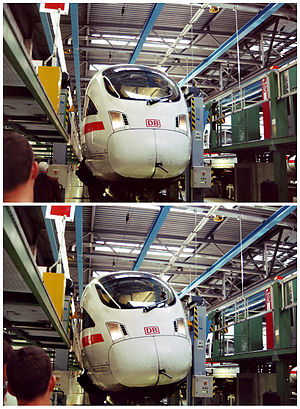
Krængeteknik
Sammenligning mellem ikke krænget (øverst) og krænget vognkasse (nederst). ICE T (Demonstration på prøvestand)
Krængeteknik er en mekanisk anordning i visse jernbanevogne og lokomotiver, som sætter dem i stand til at krænge, eller "vippe", vognkassen til siderne når de passerer et sving, på samme måde som bl.a. cyklister "læner sig indad i svinget" når de skal dreje. Krængningen flytter en større del af togets masse ind i kurvens inderside, og modvirker dermed den centrifugalkraft som søger at få toget til at fortsætte ligeud – på den måde kan toget passere et sving med større fart end et tilsvarende tog uden krængeteknik på samme strækning.